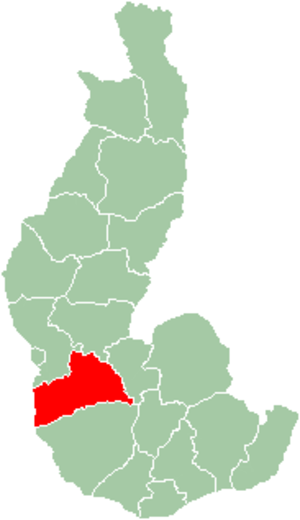
Carte de localisation de la région de Betioky dans la province de Toliara.